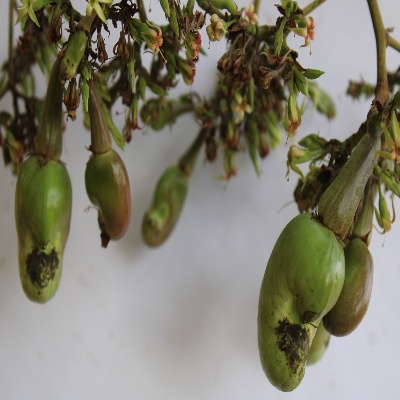
Crop: Cashew
Condition: healthy